Babergh District

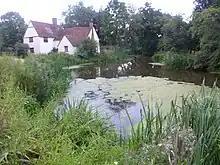
Willy Lott's Cottage at Flatford, noted for being depicted in several paintings by John Constable, including "The Hay Wain".

The southern boundary of the district is marked almost exclusively by the River Stour, which also forms the border with Essex, and it is separated from East Suffolk by the River Orwell. The eastern part of the district forms a peninsula between the two tidal rivers, coming to a point at Shotley Gate.